Campbell paradigm

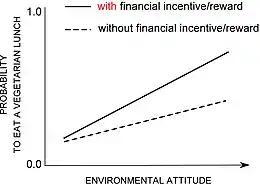

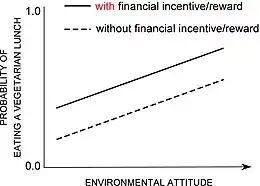
Behavior as a function of two countervailing factors (attitude, and the costs of a specific behavior)

In social psychology, attitudes have traditionally reflected people's personal reasons and, thus, their personal behavioral propensities. Analogously, what later became a measure of environmental attitude was initially introduced as a measure of people's propensity to protect the environment. This classical view of attitude as a personal reason is of course ultimately justified only when one is able to reliably and consistently anticipate manifest behavior with an attitude measure, that is, if the notorious attitude-behavior gap does not really exist.